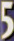
Number: 5